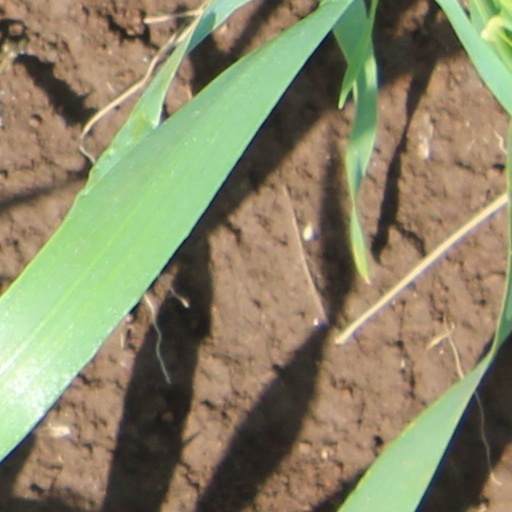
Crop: wheat